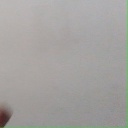
अक्षर: ई